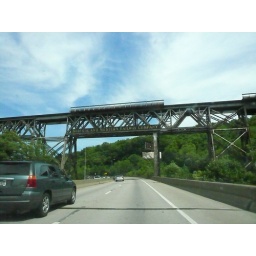
An incredibly cool railroad bridge in Pittsburgh.